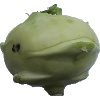
Label: Kohlrabi 1